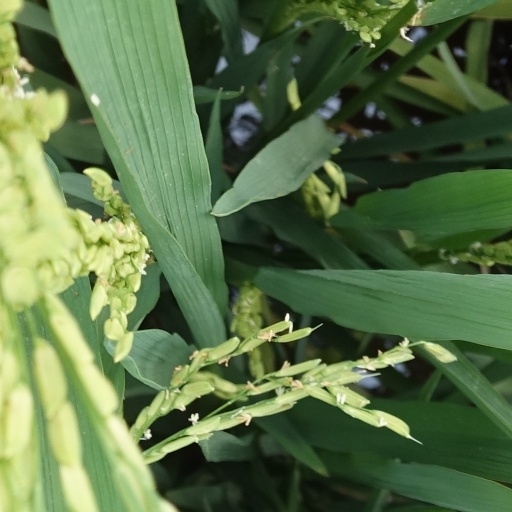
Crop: rice